Visa requirements for Transnistrian citizens

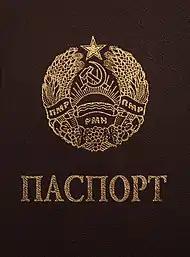
A Transnistrian passport

Visa requirements for Transnistrian citizens are administrative entry restrictions by the authorities of other states placed on citizens of the Transnistria.